Liar Game: The Final Stage

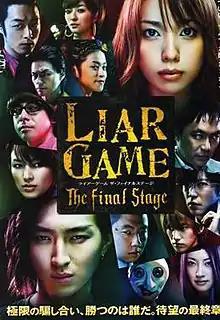
Japanese poster

is a 2010 Japanese film directed by Hiroaki Matsuyama. The film is a continuation of the popular Fuji Television drama series, "Liar Game".